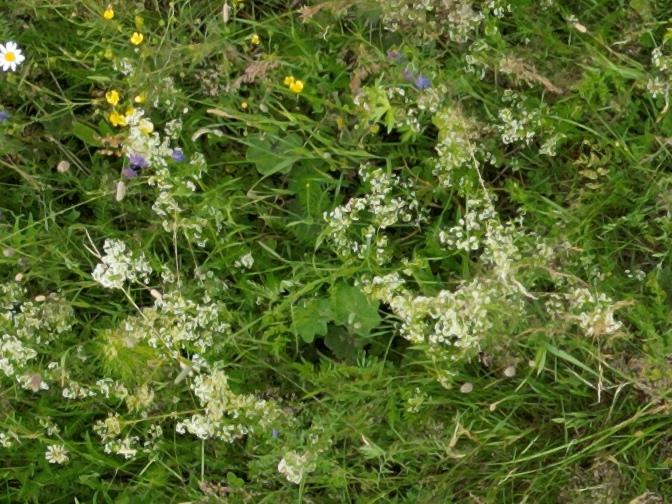
Flowers visible: yarrow flowers, yarrow flowers, yarrow flowers, yarrow flowers, yarrow flowers